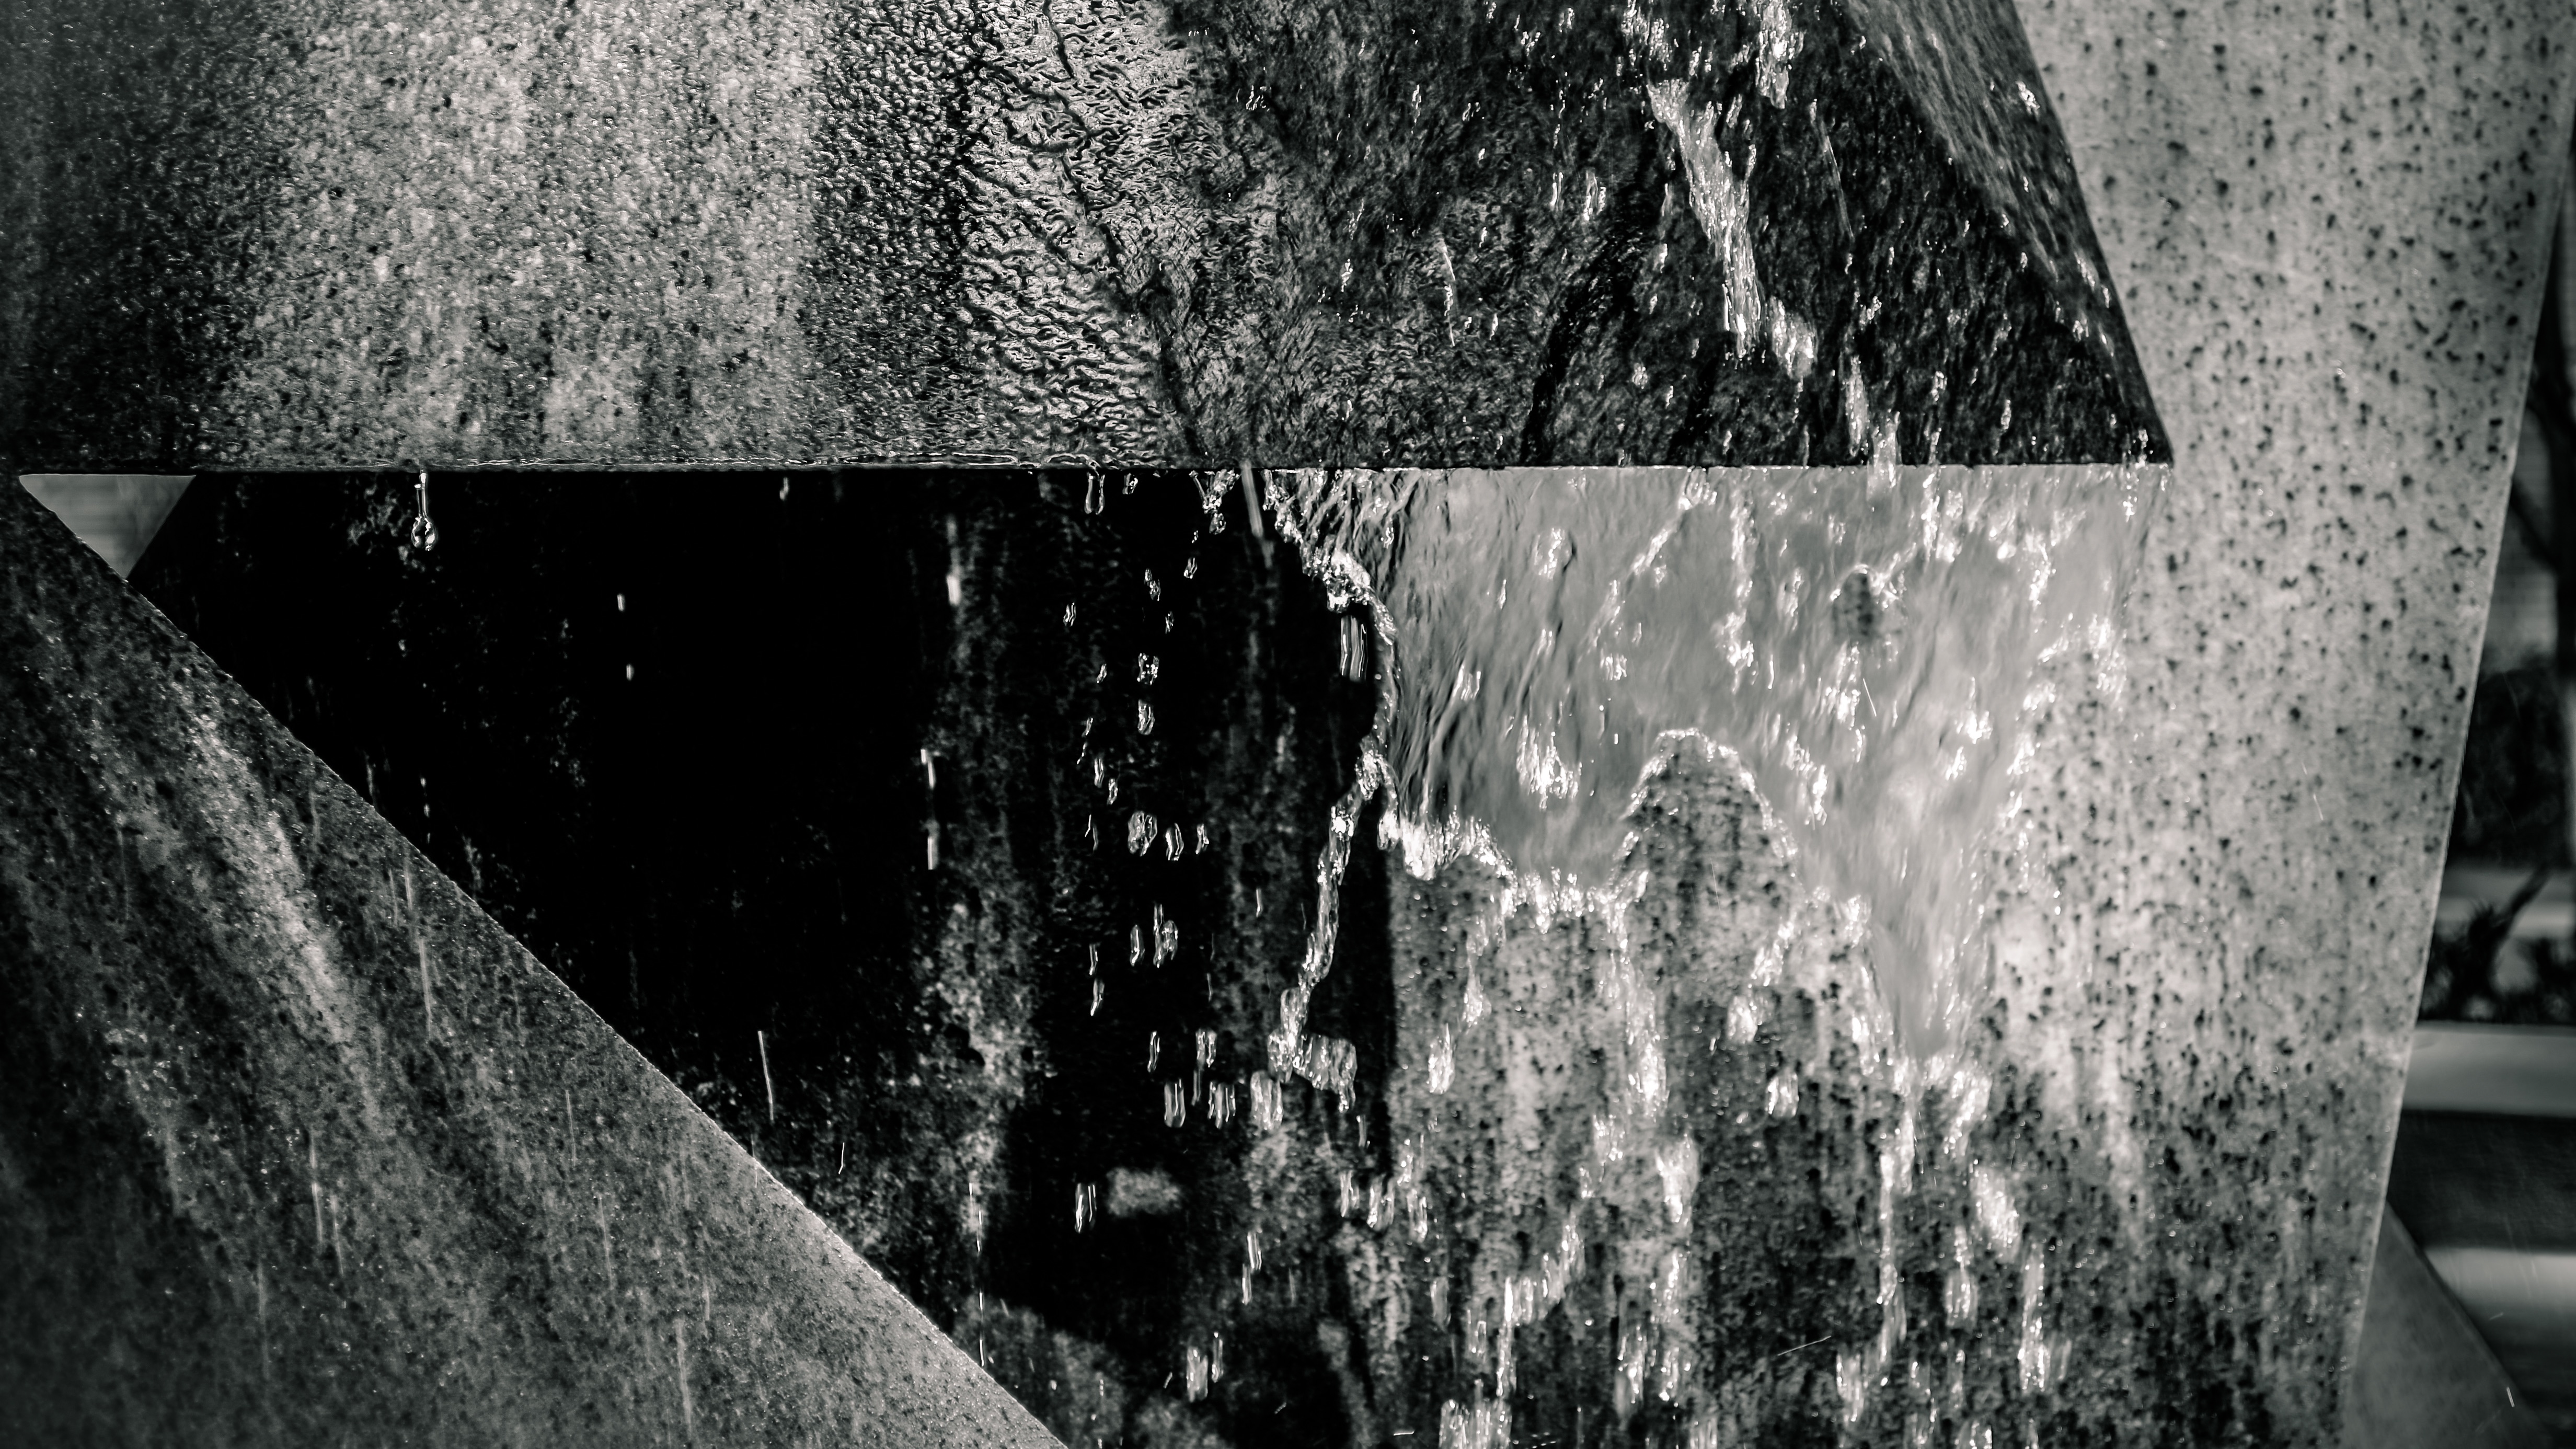
winter, black and white, white, photography, ice, darkness, black, monochrome, icicle, freezing, monochrome photography